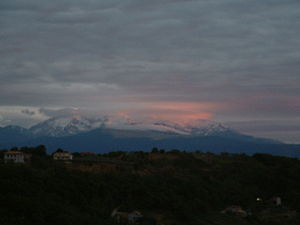
Majella / Geografi
Majella ved solopgang
Majella eller Maiella er et bjergmassiv in the de Centrale Appenniner, i den italienske region Abruzzo.